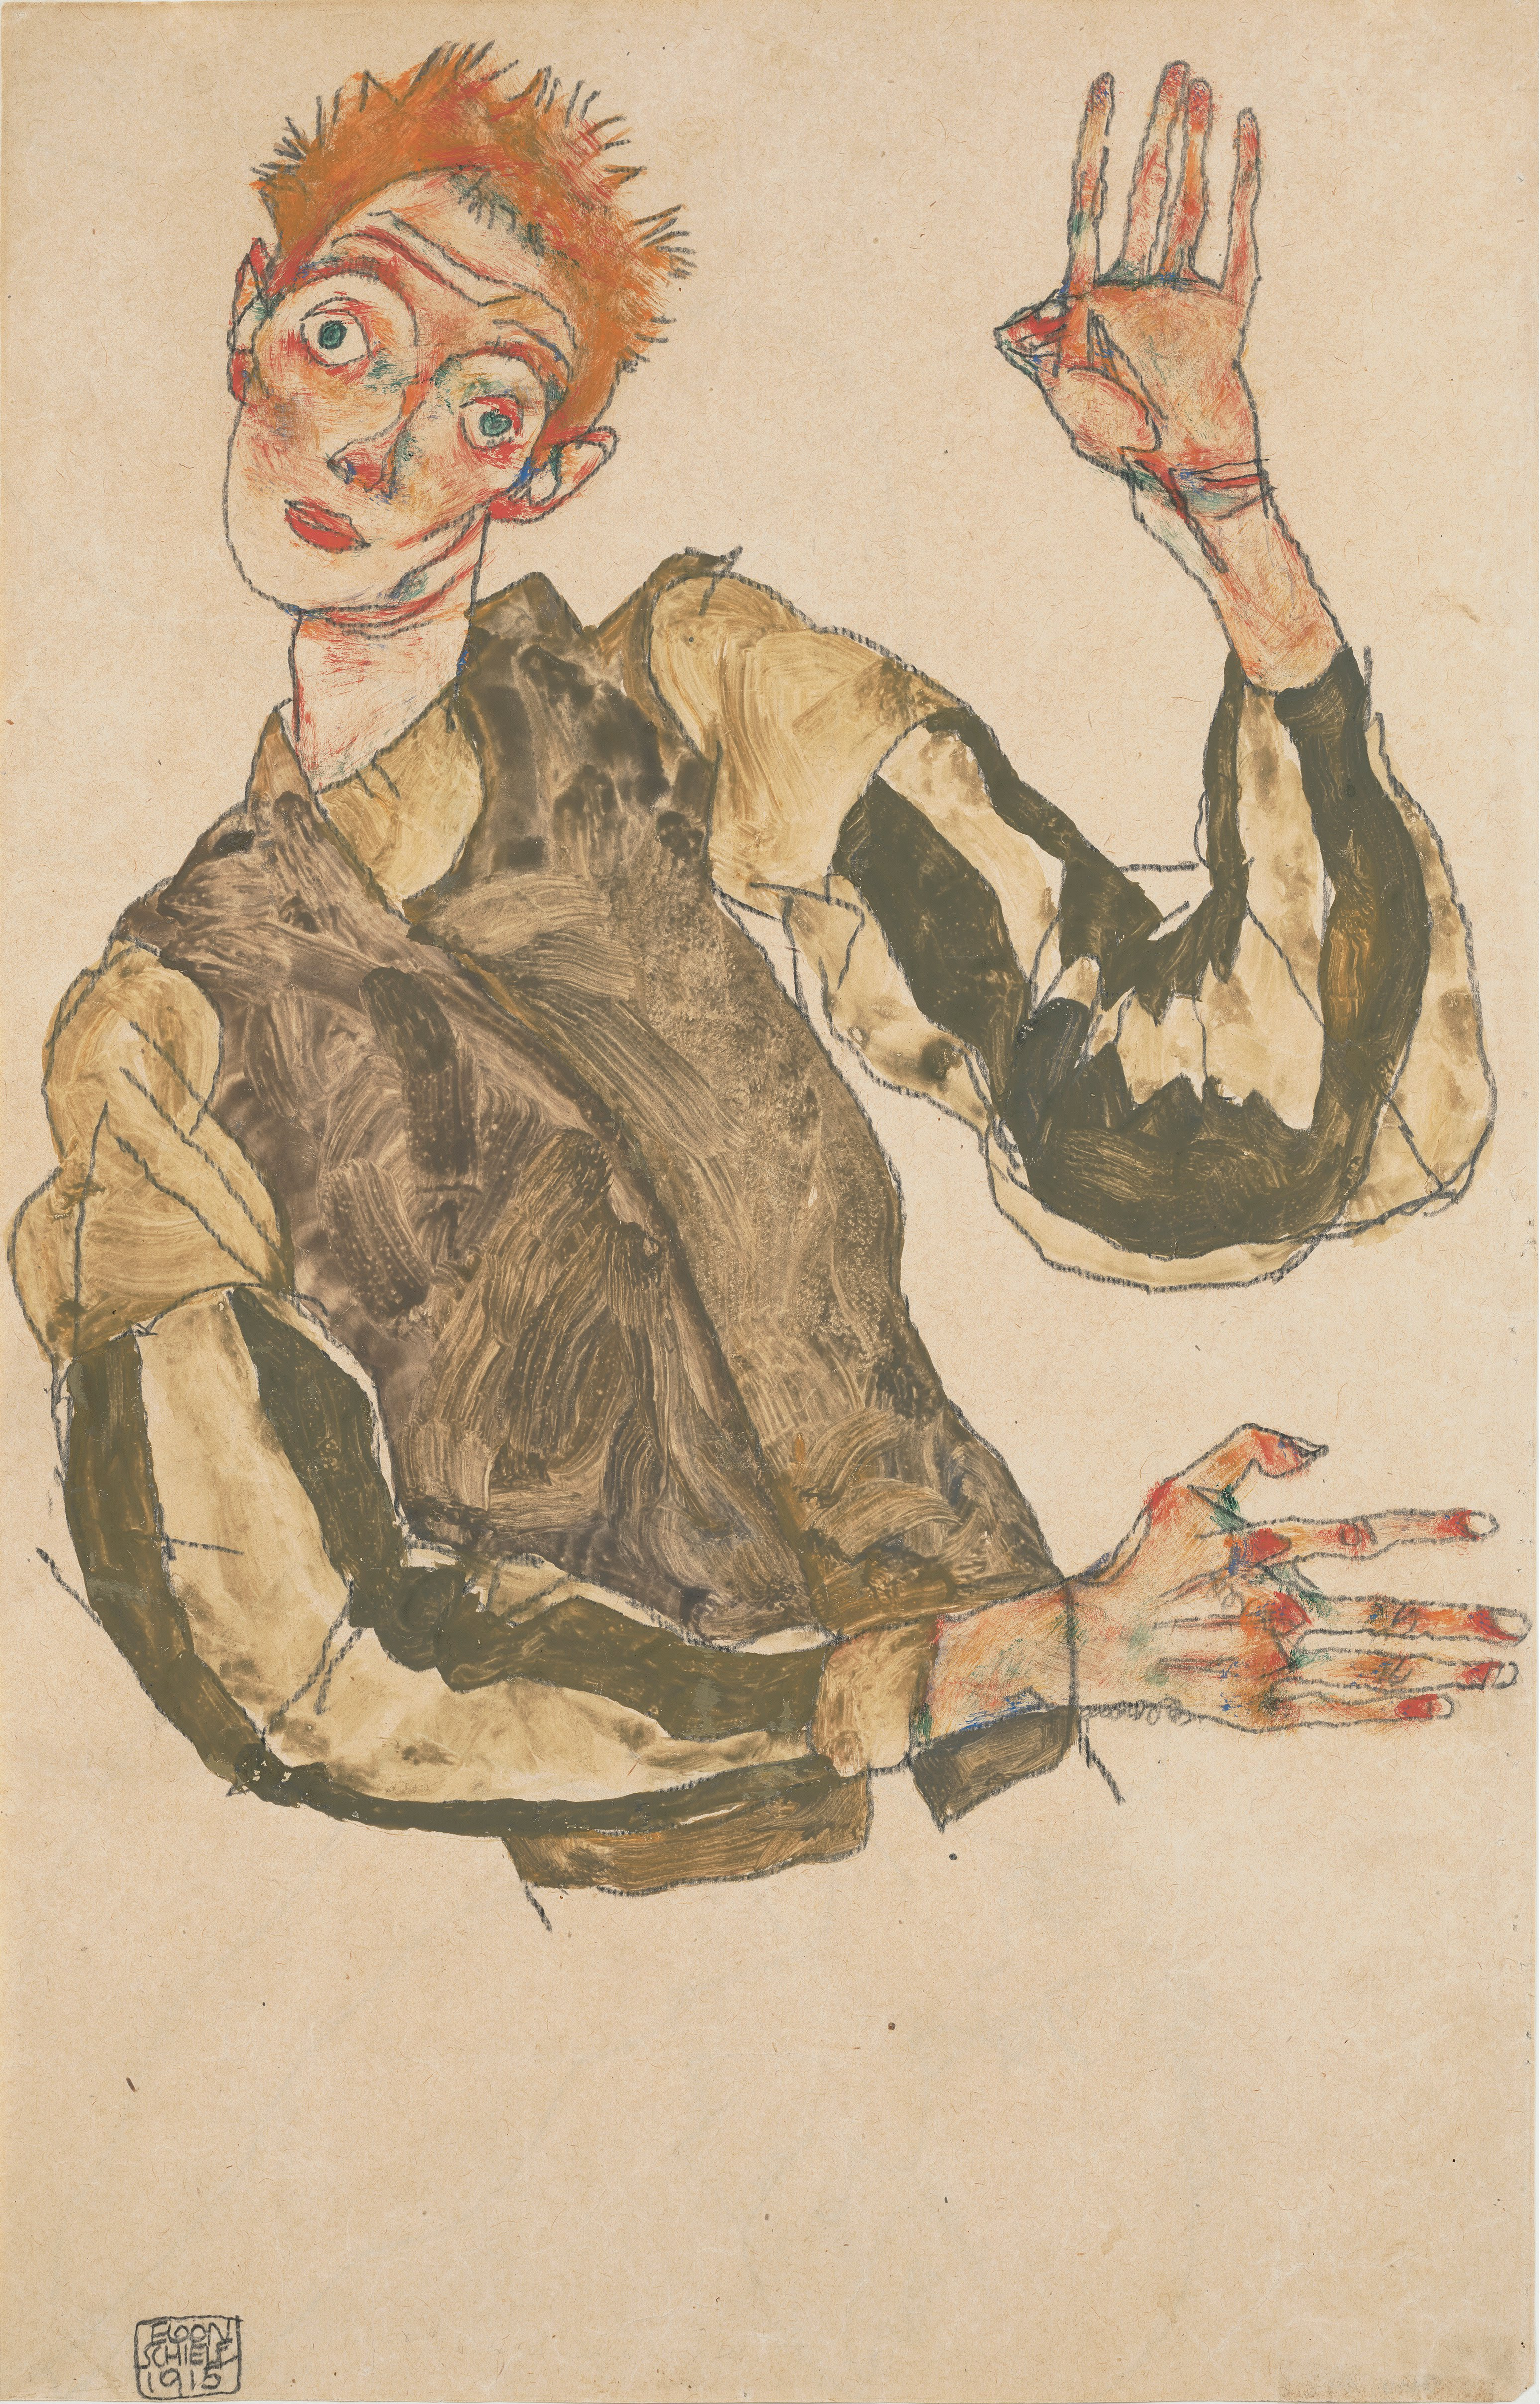
man, boy, male, portrait, artwork, painting, austria, art, publicdomain, expressionism, sketch, drawing, egonschiele, illustration, artnouveau, viennasecession, figure drawing